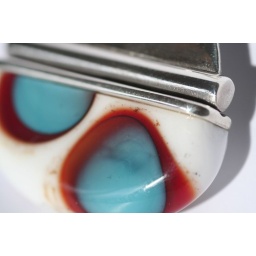
Murano glass bead set in silver